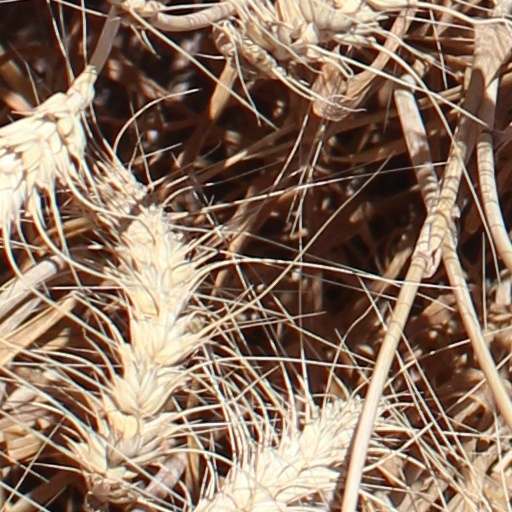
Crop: wheat